Lebap Region

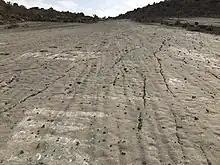
Dinosaur Plateau in Koytendag District

The region of present-day Lebap once occupied a spot along the Silk Road. The 9th-10th century caravansaray of Dayahatyn is located within Lebap.